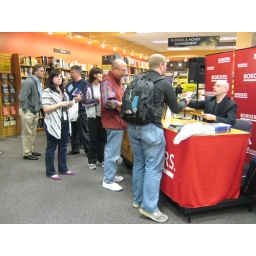
It actually wraps around the book store, following the wall to the left. Over 100 people came to the talk and signing.